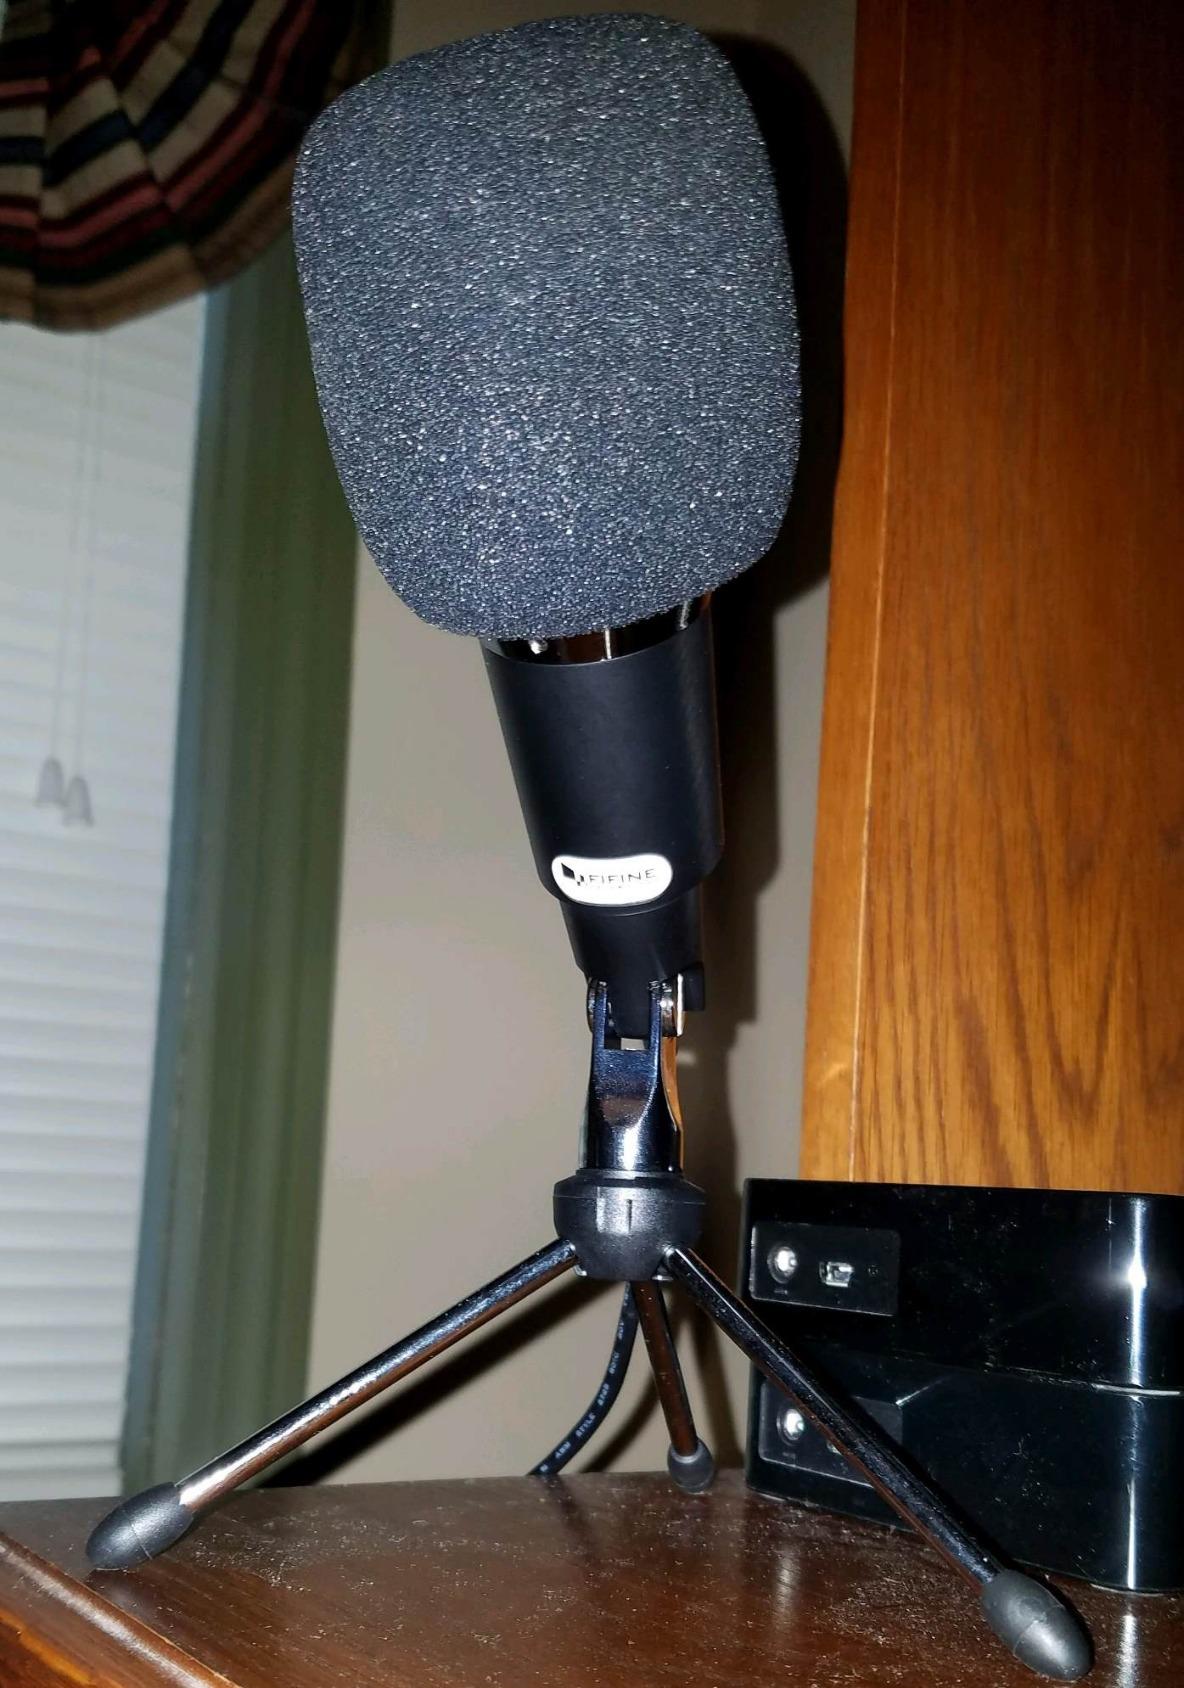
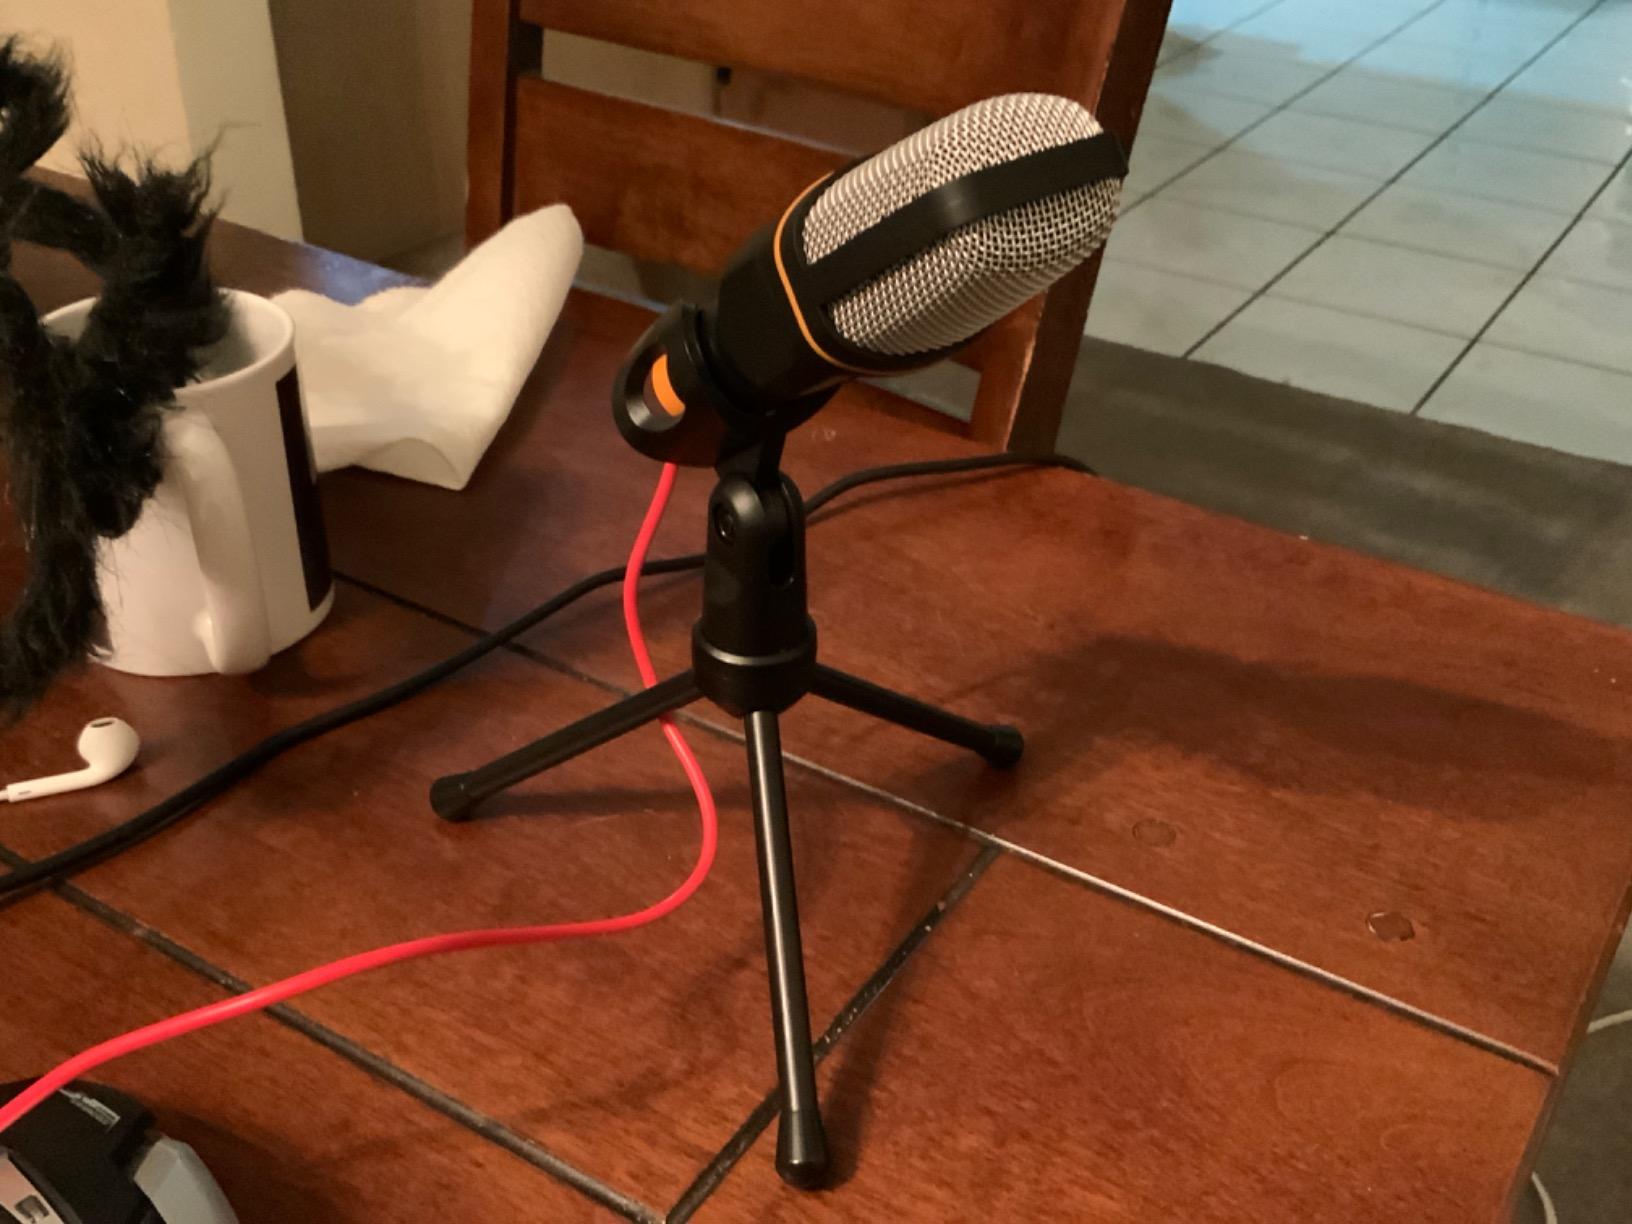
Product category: microphone
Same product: no